Artemisia campestris

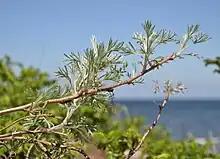
"Artemisia campestris" near the Baltic Sea

Artemisia campestris is a common and widespread species of plants in the sunflower family, Asteraceae. It is native to a wide region of Eurasia and North America. Common names include field wormwood, beach wormwood, northern wormwood, Breckland wormwood, boreal wormwood, Canadian wormwood, field sagewort and field mugwort.